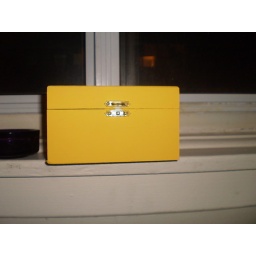
103/365 this is the box my mom painted yellow (taken by a 4 year old)